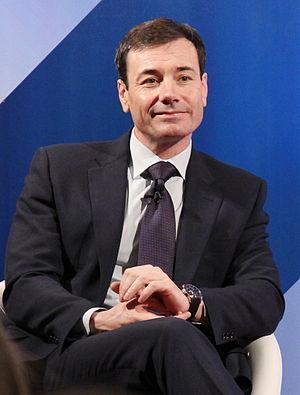
Tomás Gómez Franco, né le 27 mars 1968 à Enschede, est un homme politique espagnol, membre du Parti socialiste ouvrier espagnol.